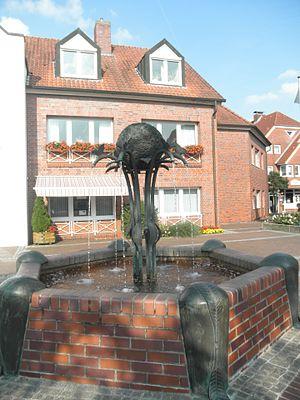
Herzlake est une municipalité allemande du land de Basse-Saxe et l'arrondissement du Pays de l'Ems. En 2014, elle comptait 4 248 hab.